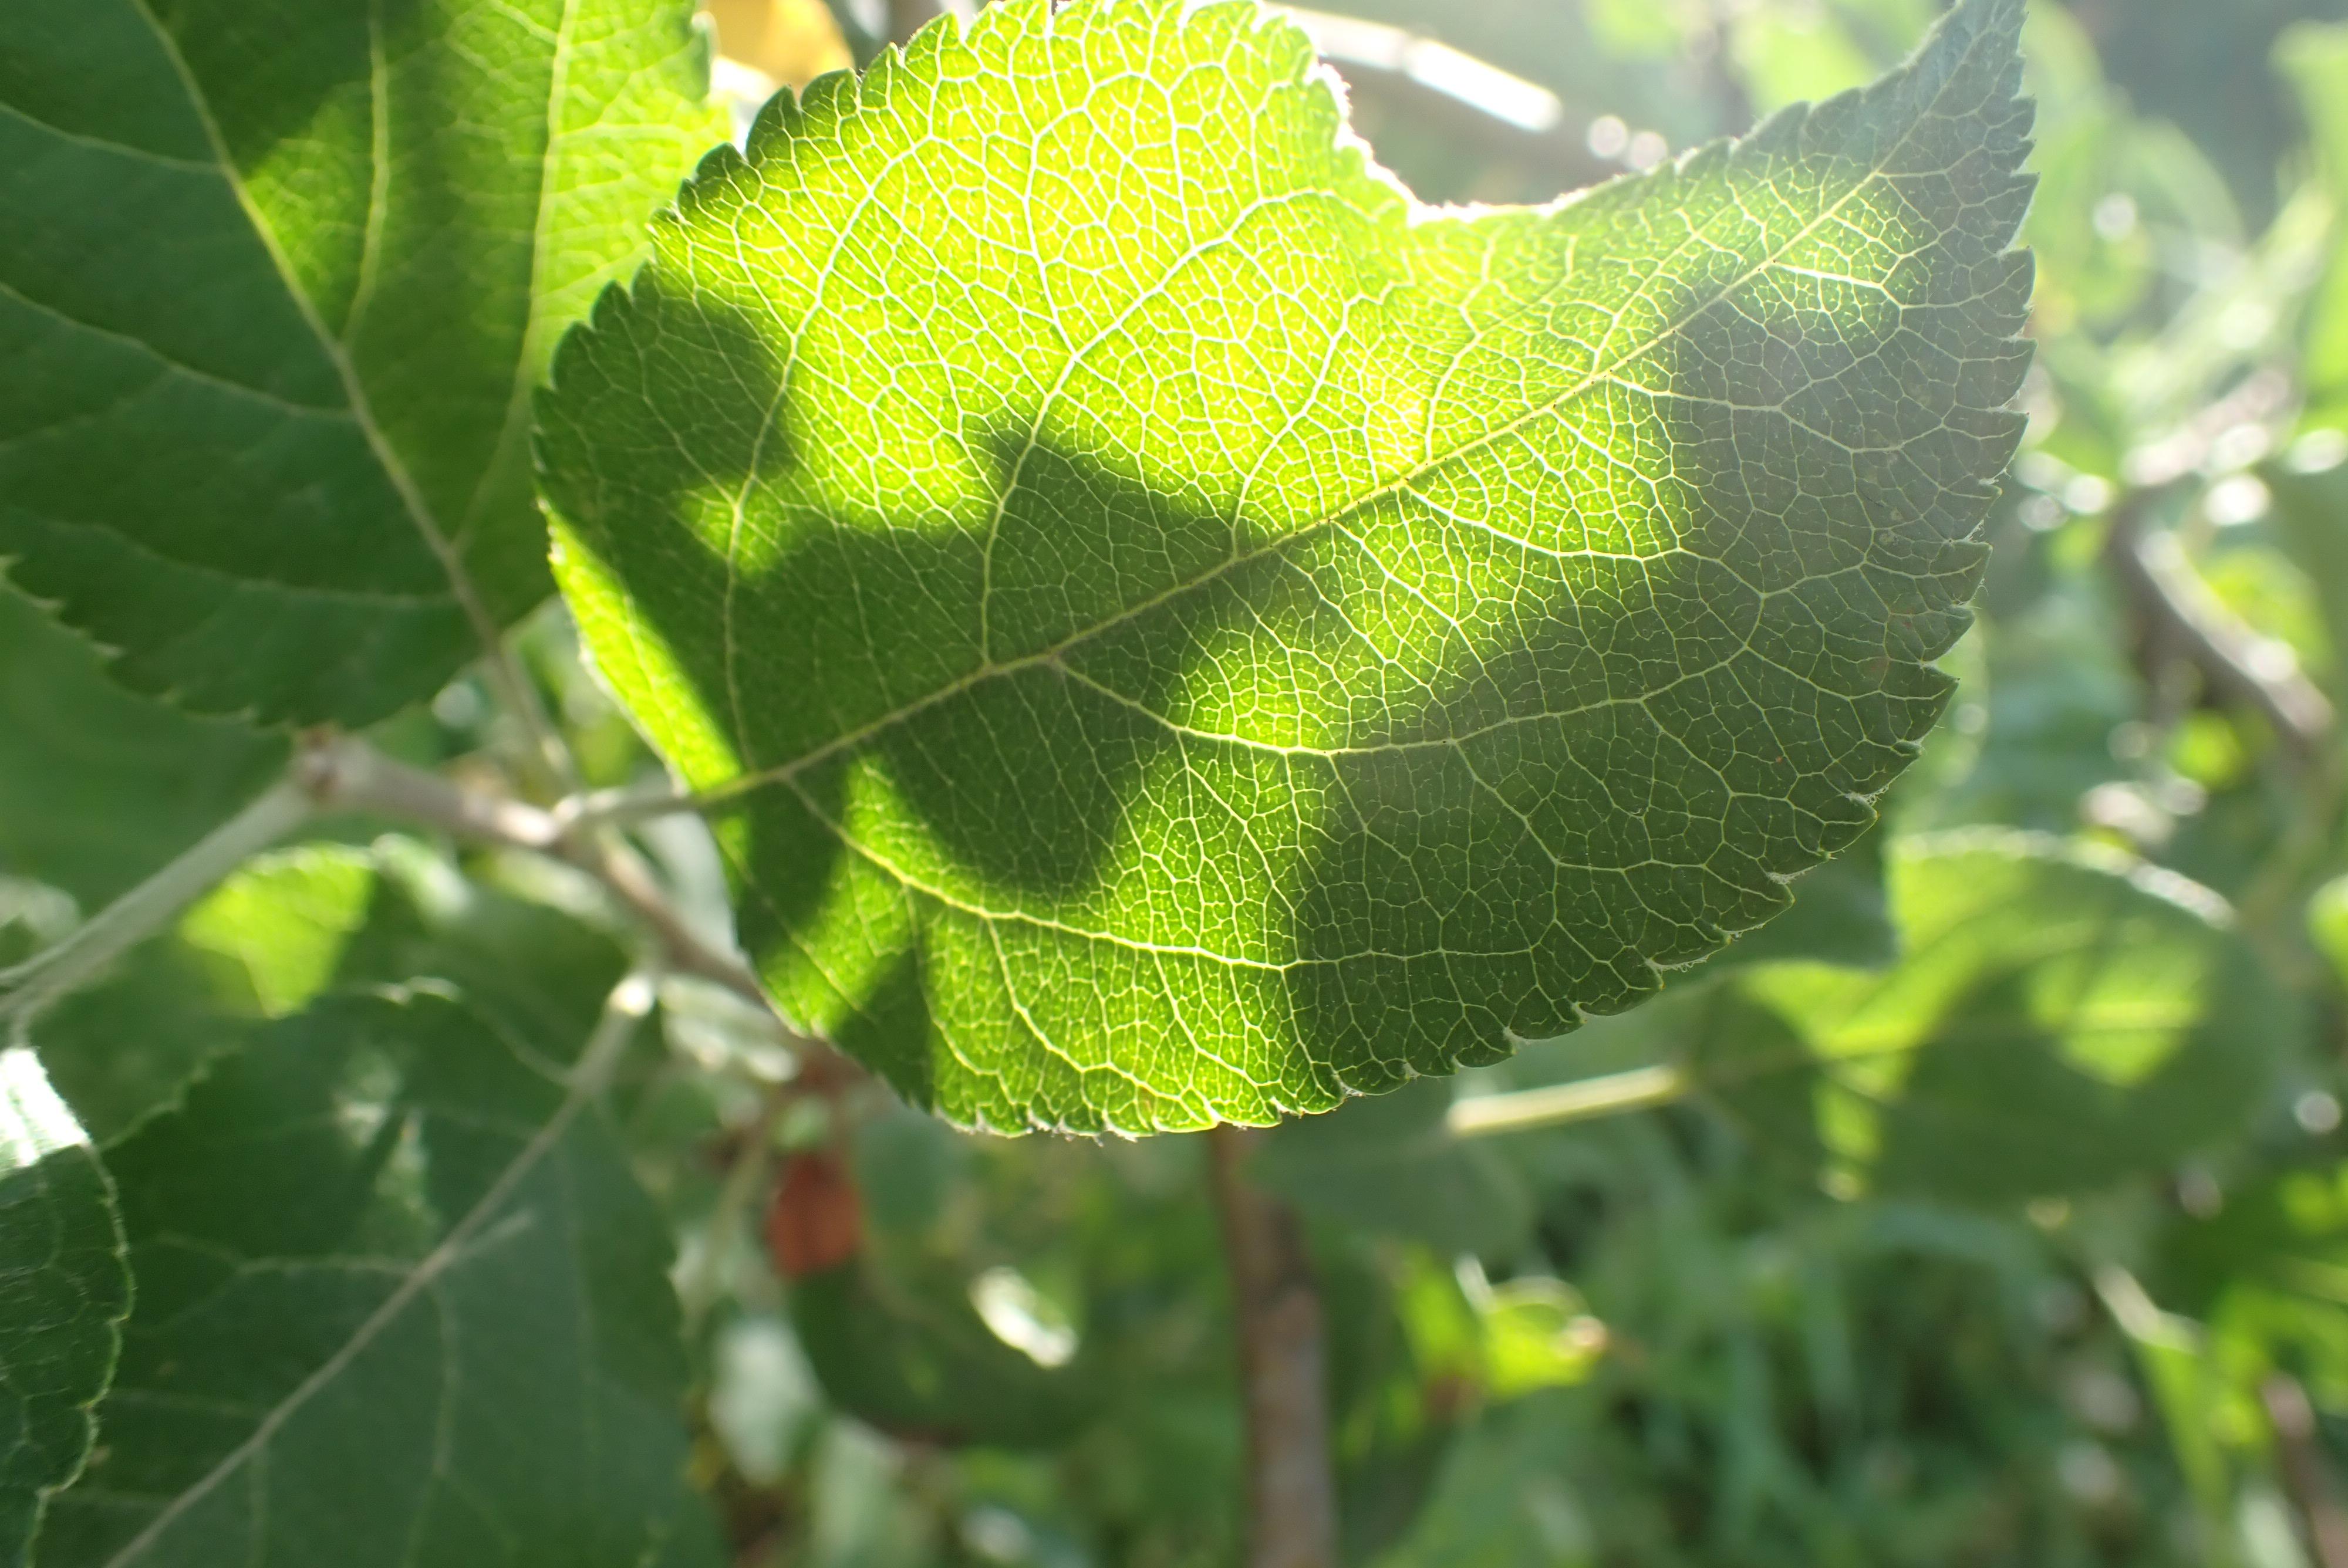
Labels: healthy